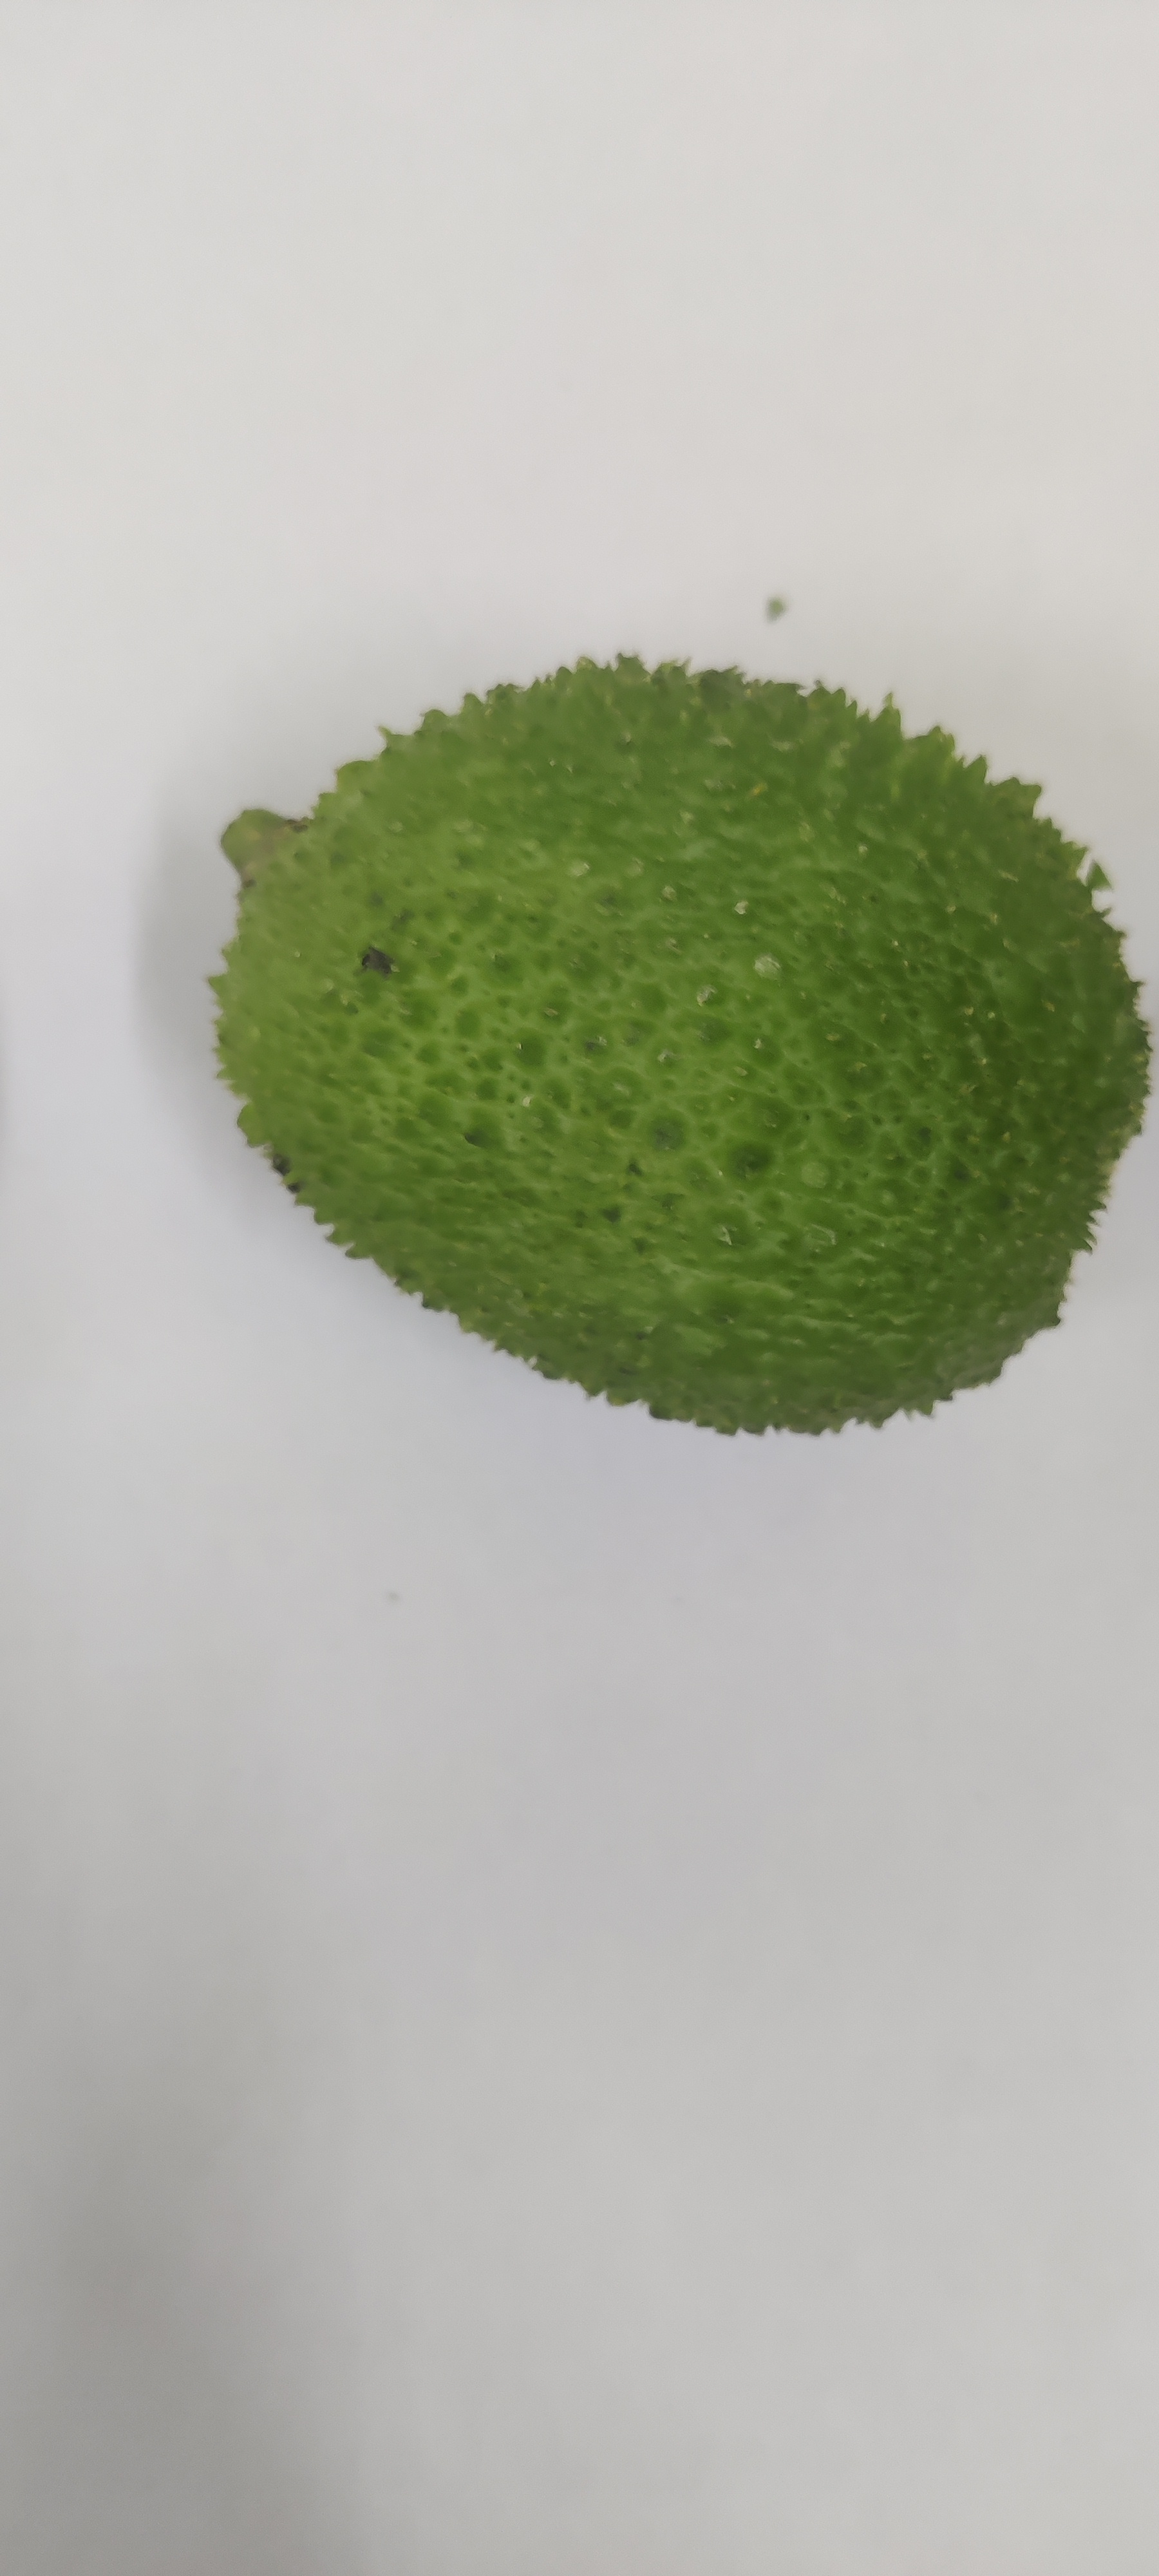
Crop: Spiny Gourd
Condition: Fresh